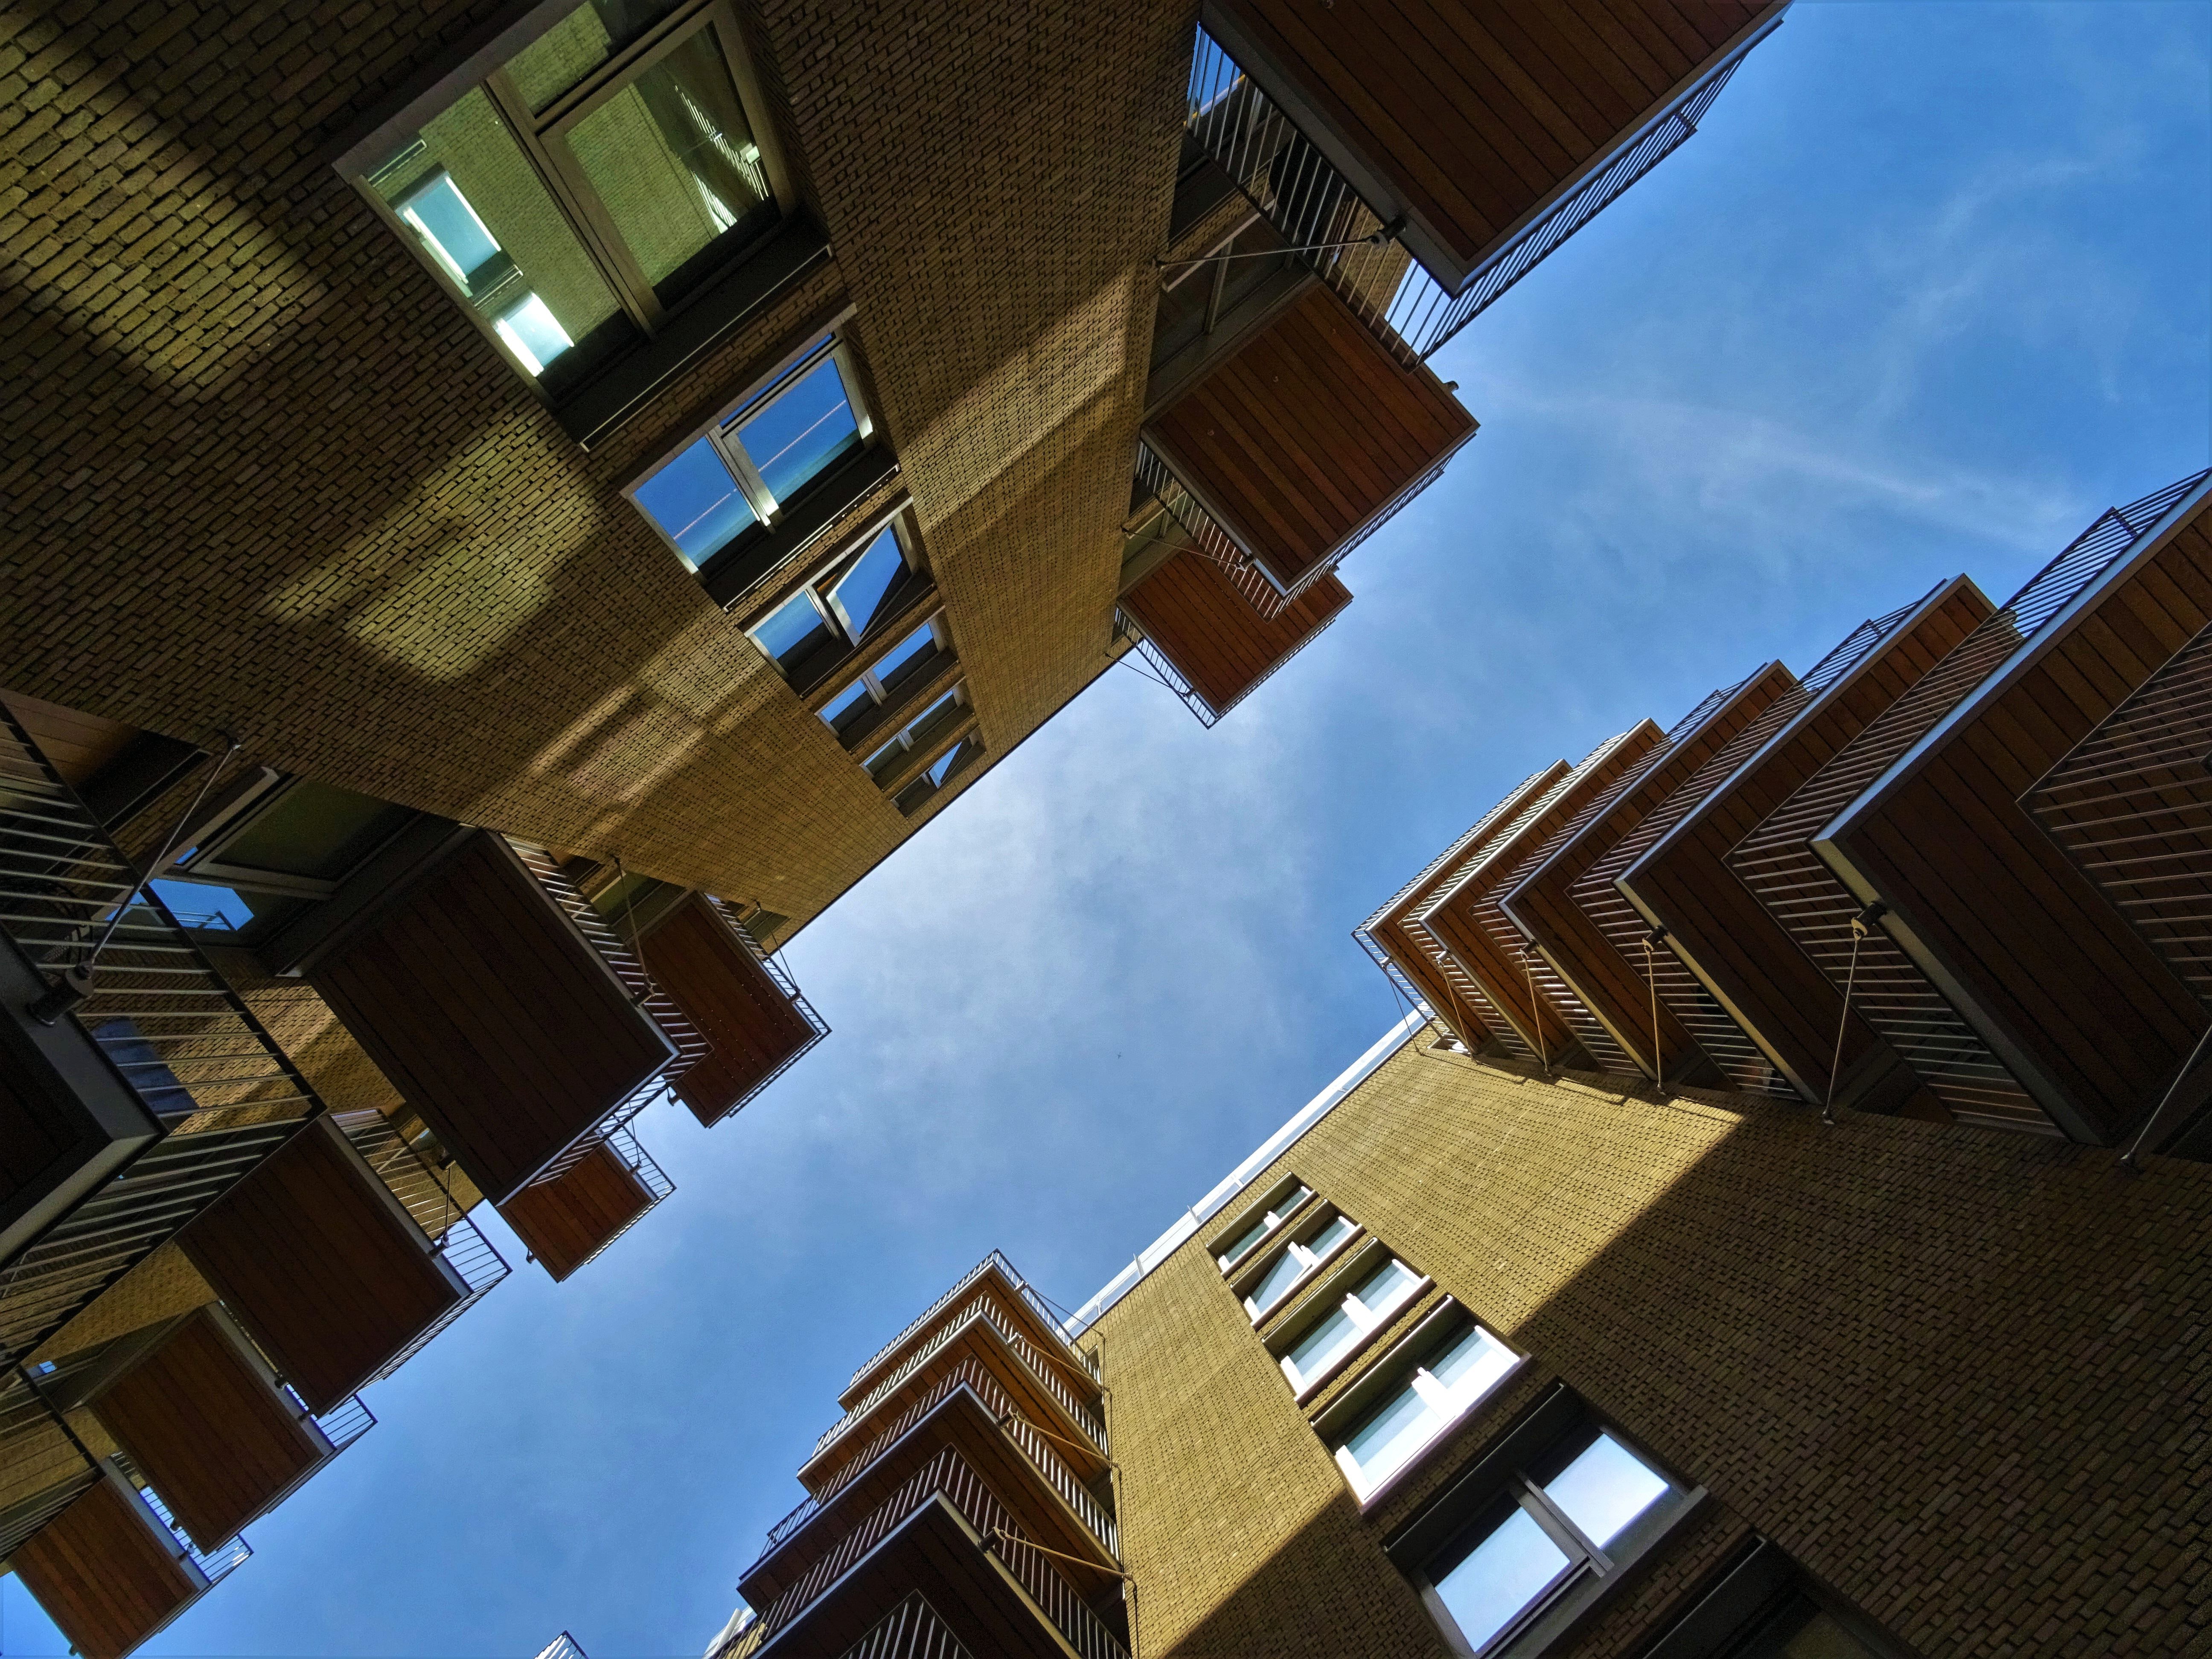
sky, architecture, blue, daytime, light, urban area, reflection, building, daylighting, symmetry, line, cloud, city, Material property, neighbourhood, tree, window, house, wood, facade, skyscraper, mixed use, Tints and shades, apartment, world, metal